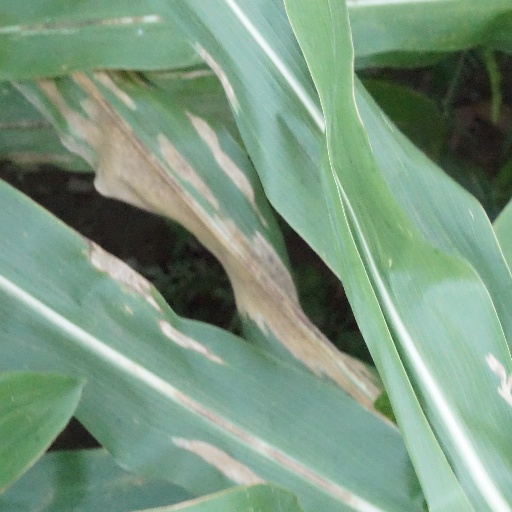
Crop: maize; corn